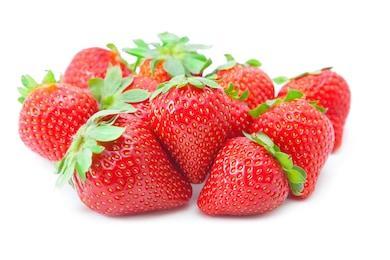
Label: Strawberry